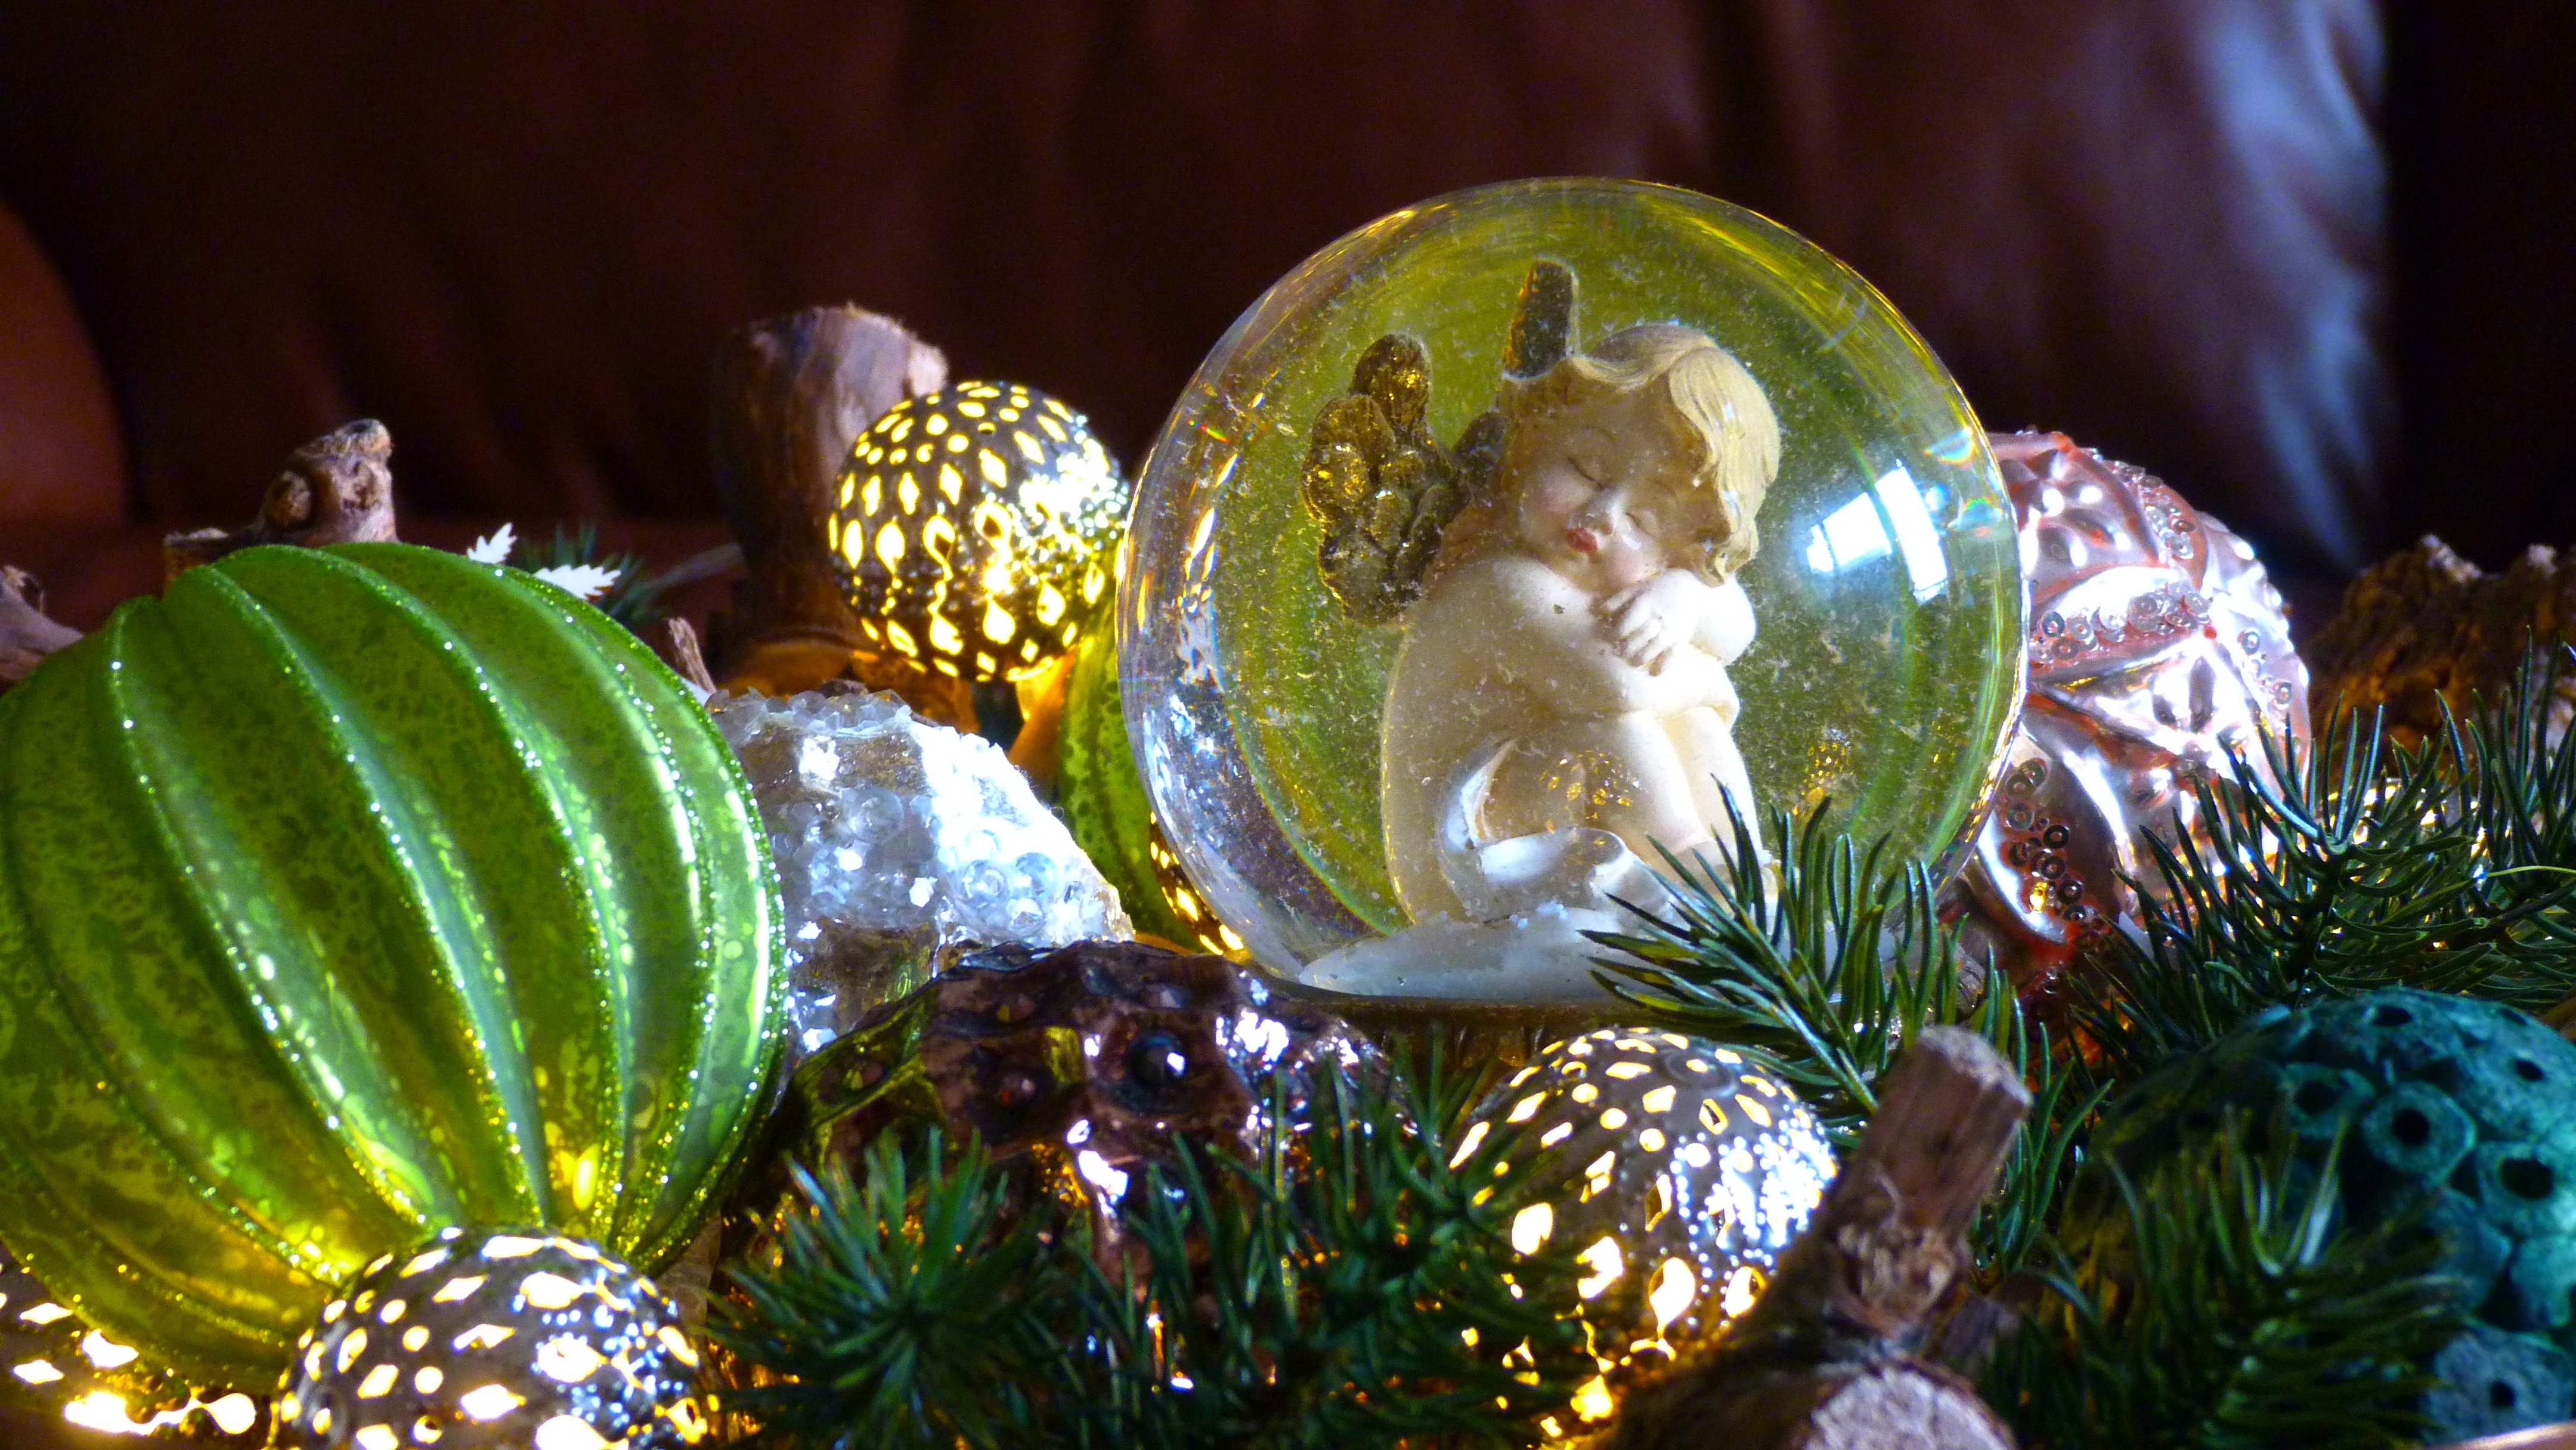
tree, wing, light, decoration, food, green, shine, holiday, colorful, christmas, christmas tree, glitter, christmas decoration, angel, gold, gloss, glass ball, macro photography